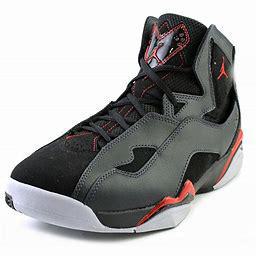
Brand: Jordan
Model: True Flight